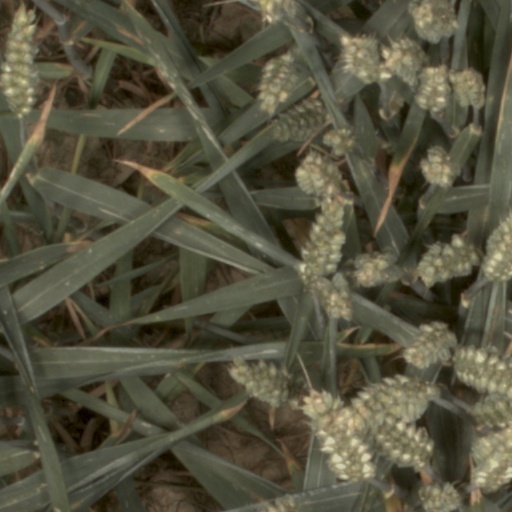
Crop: wheat